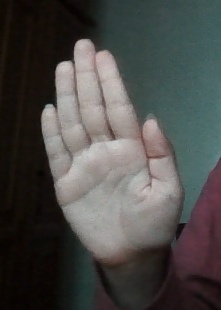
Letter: seen